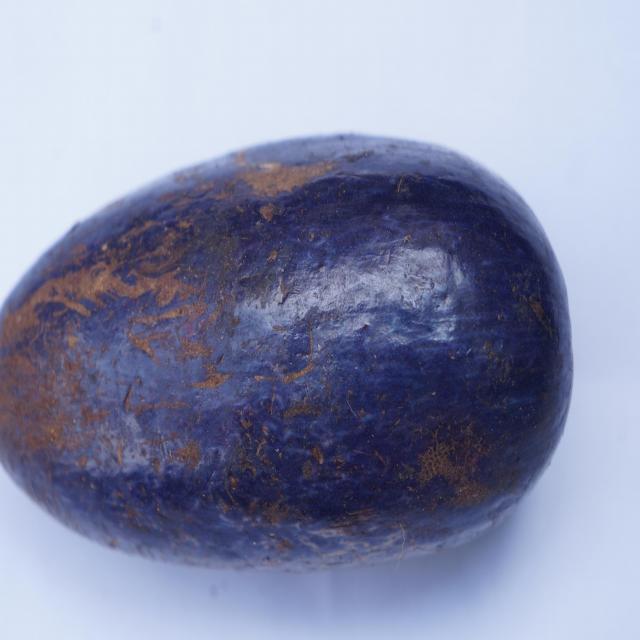
Plum grade: unaffected